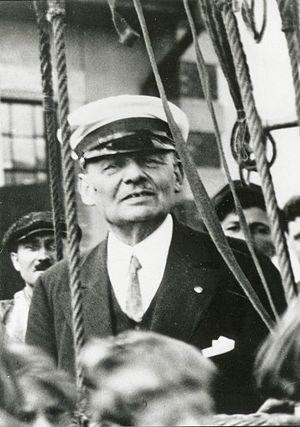
Eduard Spelterini, de son vrai nom Eduard Schweizer est un pionnier suisse de l'aérostat et un photographe.